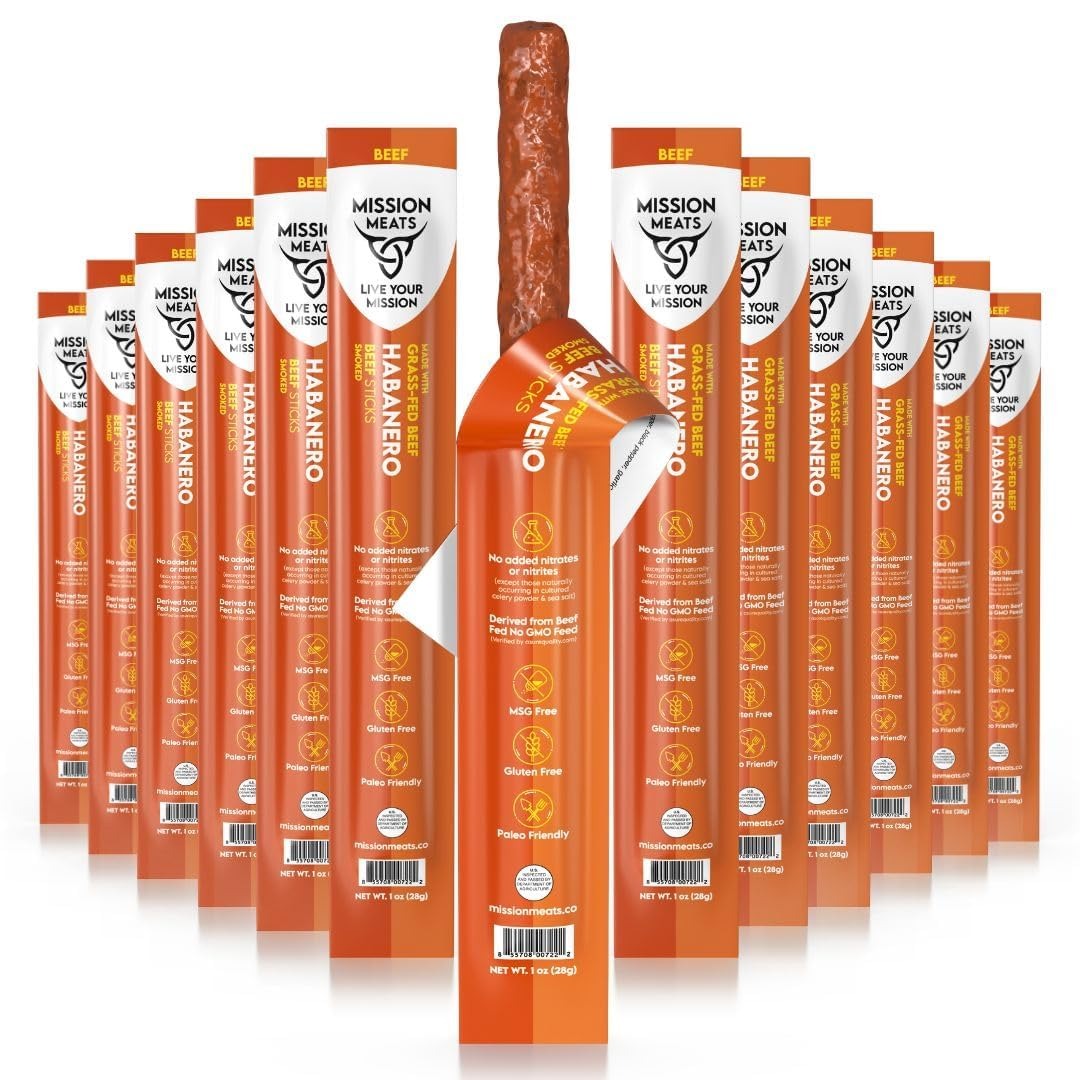
Item Name: Mission Meats Beef Sticks – 100% Grass Fed & Pasture Raised, Sugar Free, Individually Wrapped Healthy Snacks, Whole 30 & Paleo Friendly, Habanero Smoked 1oz (Pack of 12)
Bullet Point 1: Grass Fed Beef Sticks (Habanero, 12 sticks) - Made in the USA & with only the best Grass Fed Beef. 100% Non-GMO Citric Acid. Only the good stuff in these Grass-fed Beef Sticks. The best Keto Snack. Healthy Snacks for adults!
Bullet Point 2: A High Protein Snack - perfect for those shopping for paleo snacks and healthy kid snacks. Great for lunch boxes, school lunch. Bulk beef jerky stick options for everyone.
Bullet Point 3: GLUTEN FREE AND MSG FREE INDIVIDUALLY WRAPPED SNACKS! No added hormones and are 100% antibiotic free beef sticks. Dairy free snacks, high protein & low carb.
Bullet Point 4: BEEF STICKS WITH NO ADDED NITRATES OR NITRITES. A great whole foods option for a snack box, gift basket, snack packs, healthy snacks for kids, snack boxes for adults, office snacks, gift baskets for men or women and other food gifts.
Bullet Point 5: GLUTEN FREE AND MSG FREE INDIVIDUALLY WRAPPED BULK SNACKS! No added hormones and are 100% antibiotic free beef sticks. Dairy free snacks, high protein & low carb.
Bullet Point 6: KETO FRIENDLY SNACKS ZERO CARB NO SUGAR YOU WILL LOVE! Meat sticks you will reorder! These beef jerky sticks that will make you leave beef jerky.
Product Description: Made with only the best grass fed and grass finished beef. 100% Non-GMO Citric Acid. No Dextrose Fillers. Only the good stuff in these grass fed beef sticks ! These are the highest quality and junk free meaning no Nitrates or Nitrates (except for naturally occurring in celery juice), Gluten Free, and MSG Free.
Value: 12.0
Unit: Ounce

Price: 24.99